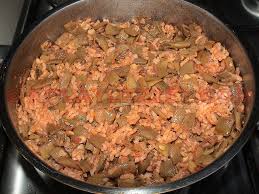
Yemek: taze_fasulye